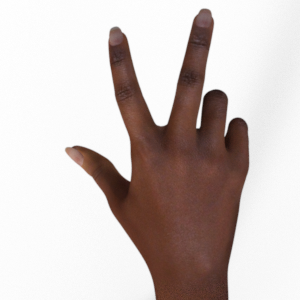
Label: scissors